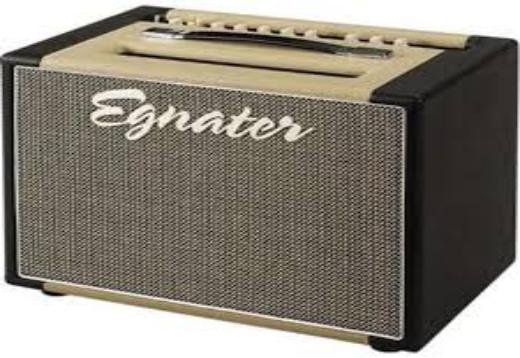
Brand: Egnater
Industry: Electronic